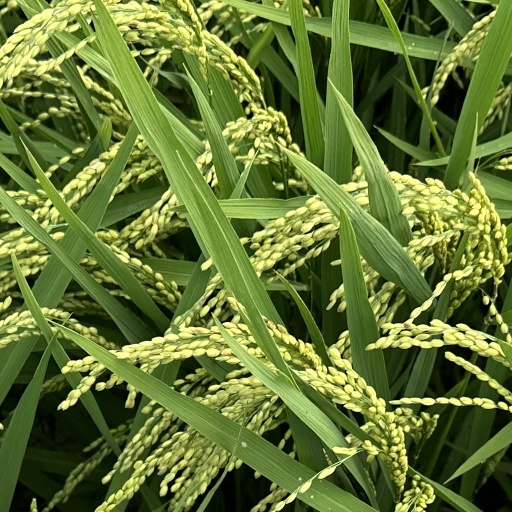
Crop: rice